Serhiy Ryzhuk

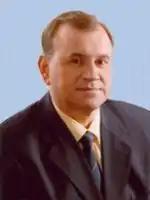

Serhiy Mykolayovych Ryzhuk (born 20 January 1950) is a Ukrainian politician, member of the Verkhovna Rada.